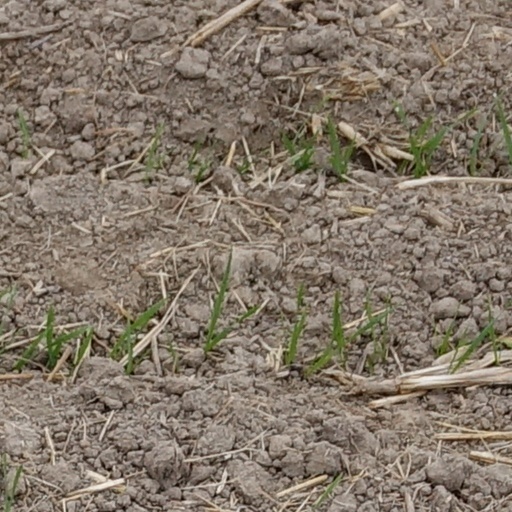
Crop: wheat